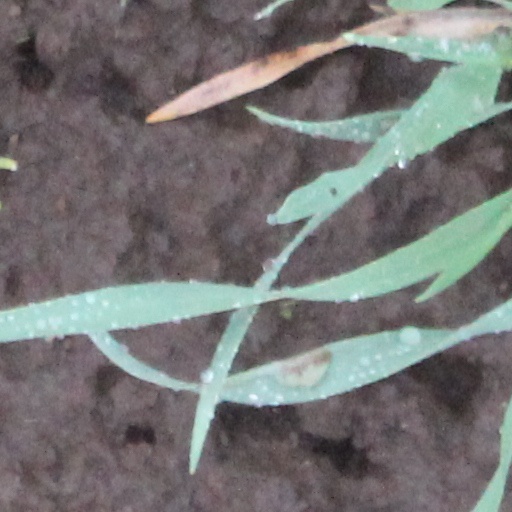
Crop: wheat